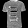
Label: T - shirt / top